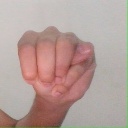
अक्षर: म